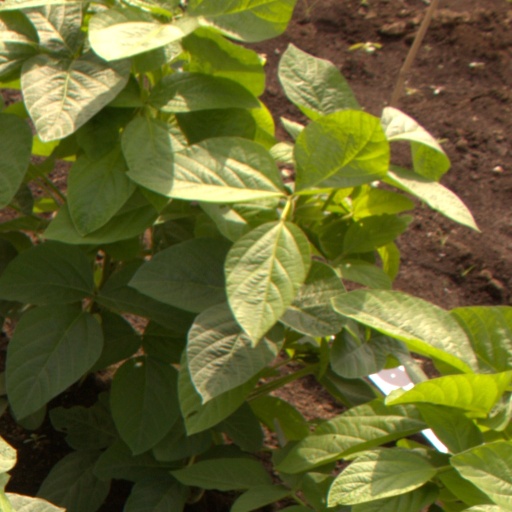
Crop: soybean